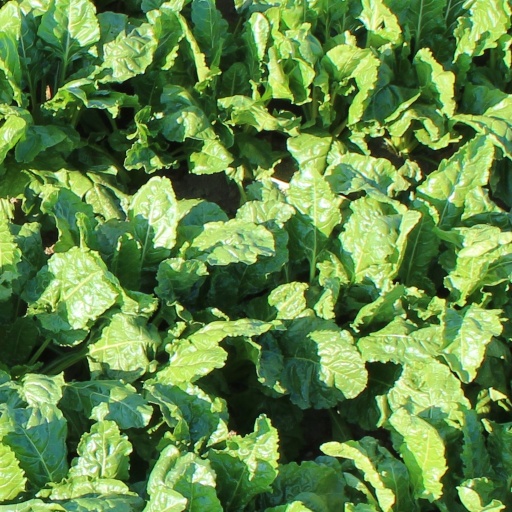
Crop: sugar beet